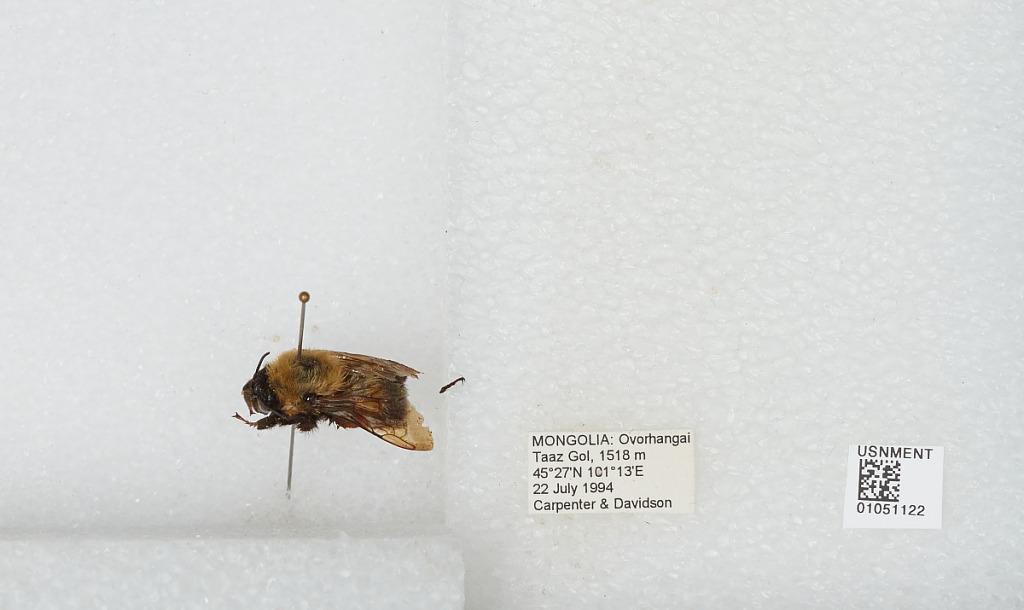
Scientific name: Bombus sp.
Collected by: Carpenter & Davidson
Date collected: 1994-7-22
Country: Mongolia
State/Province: Ovorkhangai
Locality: Taaz Gol
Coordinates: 45.27, 101.13